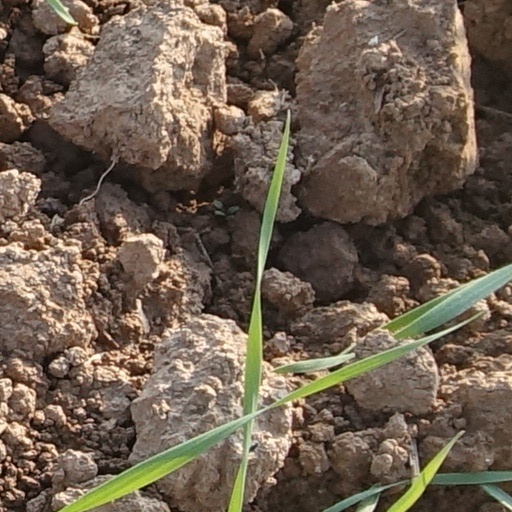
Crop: wheat